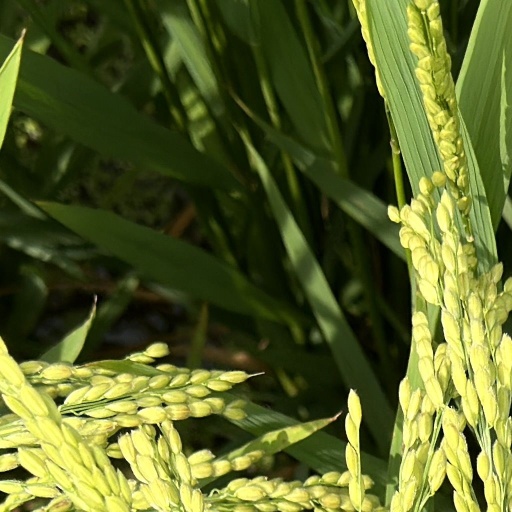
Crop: rice